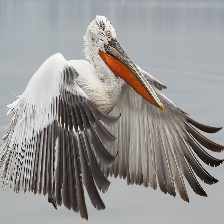
Species: DALMATIAN PELICAN
Scientific name: PELECANUS CRISPUS